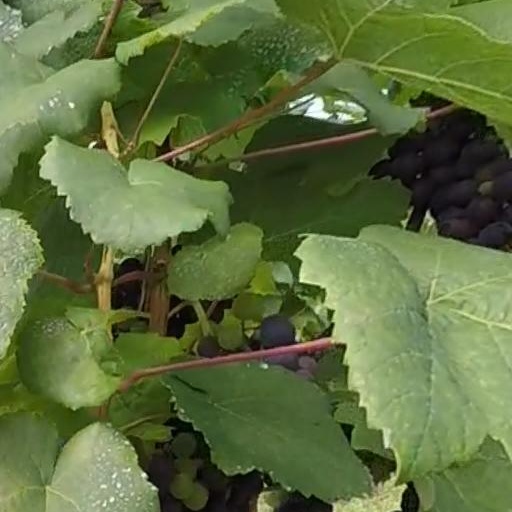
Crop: grape